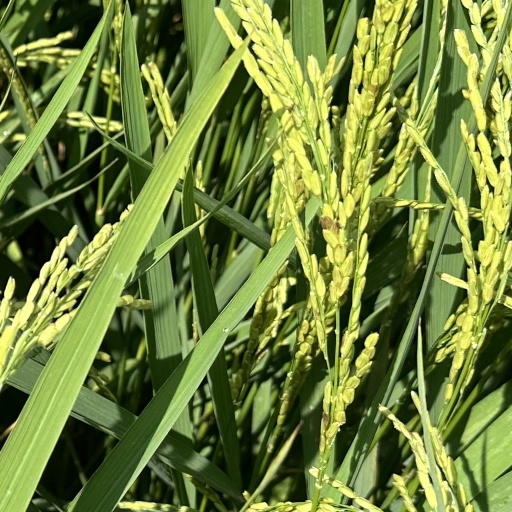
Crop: rice